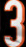
Number: 3